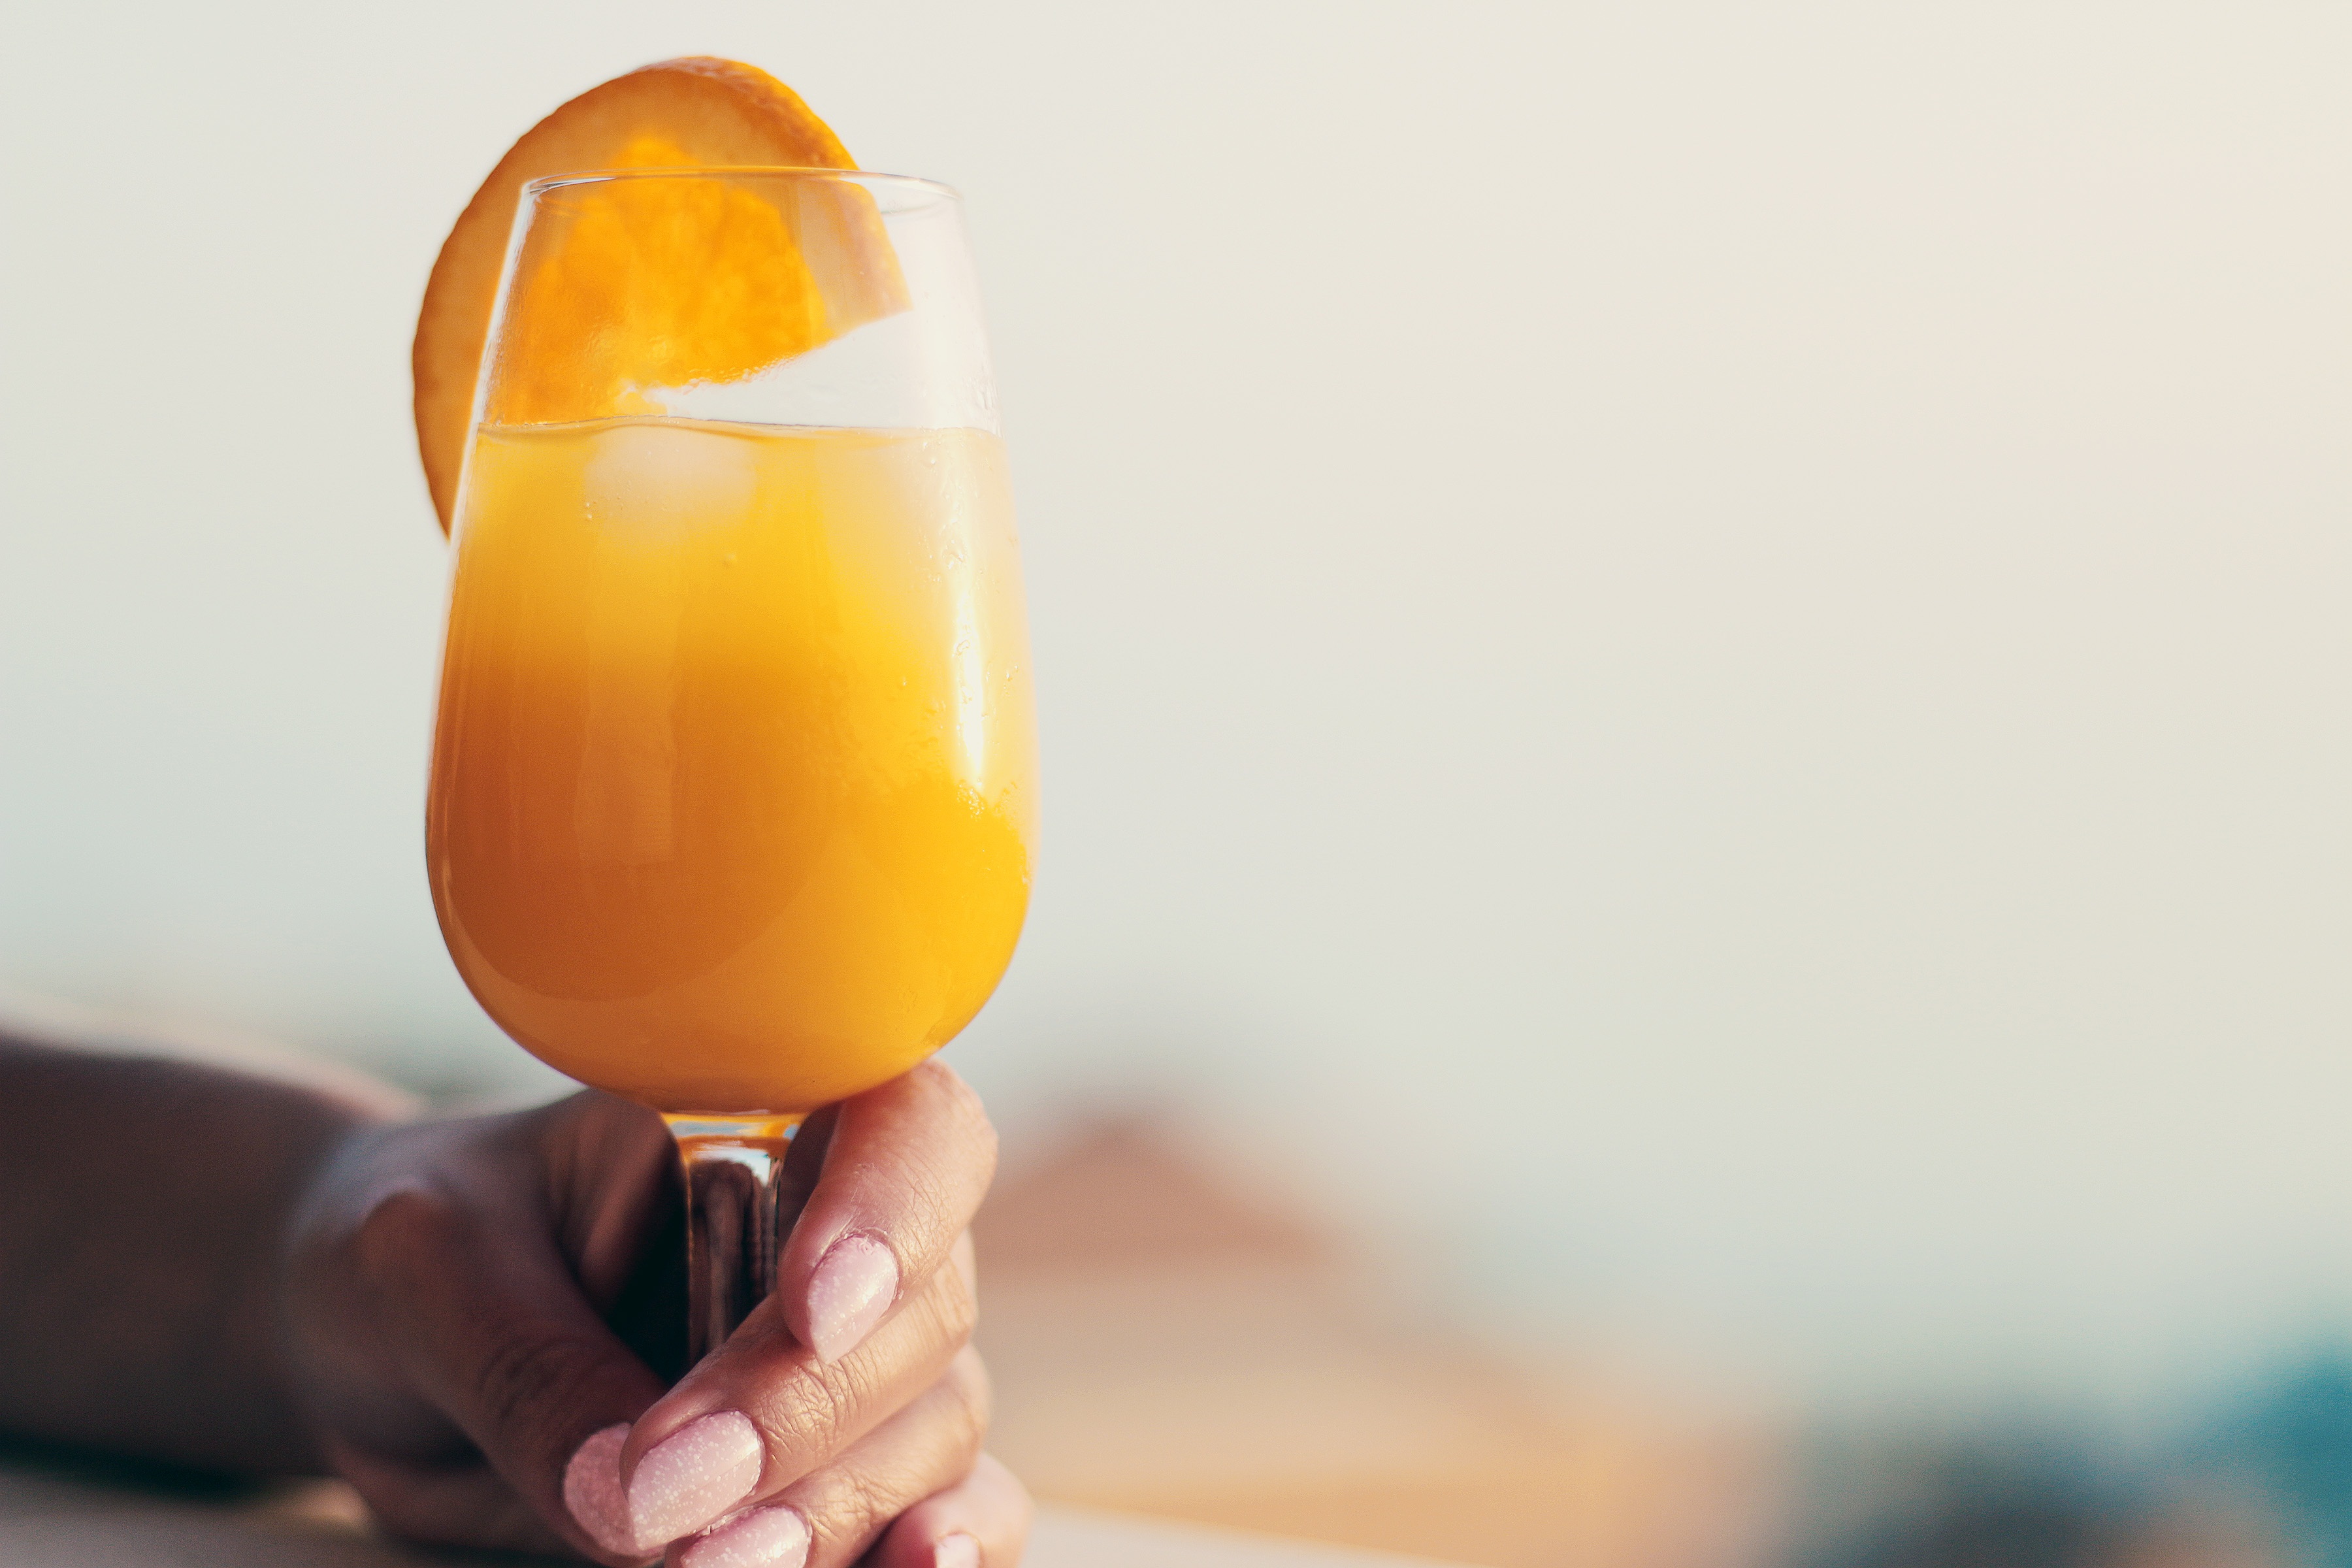
hand, water, nature, cold, drop, liquid, white, fruit, sweet, glass, summer, ripe, orange, food, produce, tropical, color, natural, fresh, beverage, drink, bottle, yellow, breakfast, juicy, healthy, slice, cocktail, freshness, juice, vitamin, nutrition, refreshment, liqueur, diet, refreshing, citrus, sour, taste, alcoholic beverage